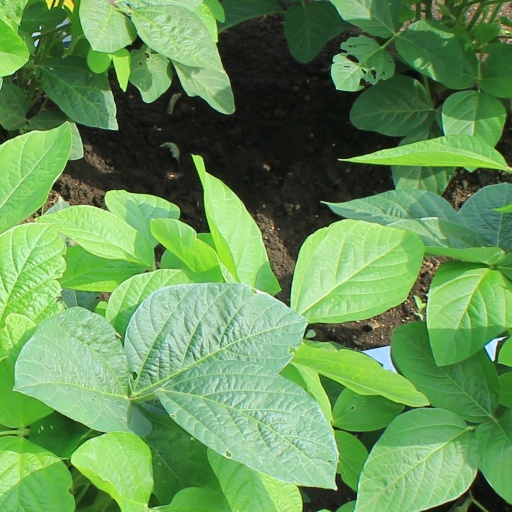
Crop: soybean